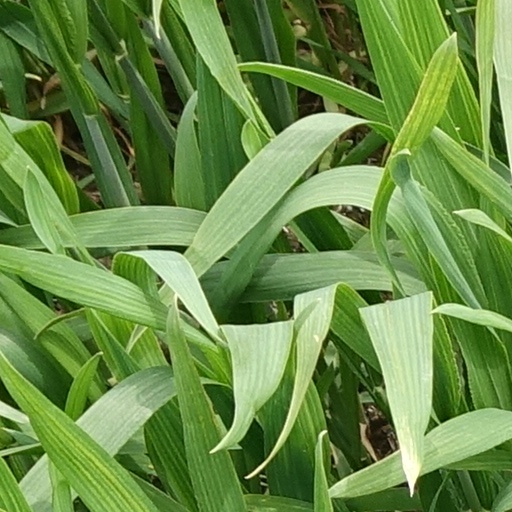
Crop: wheat